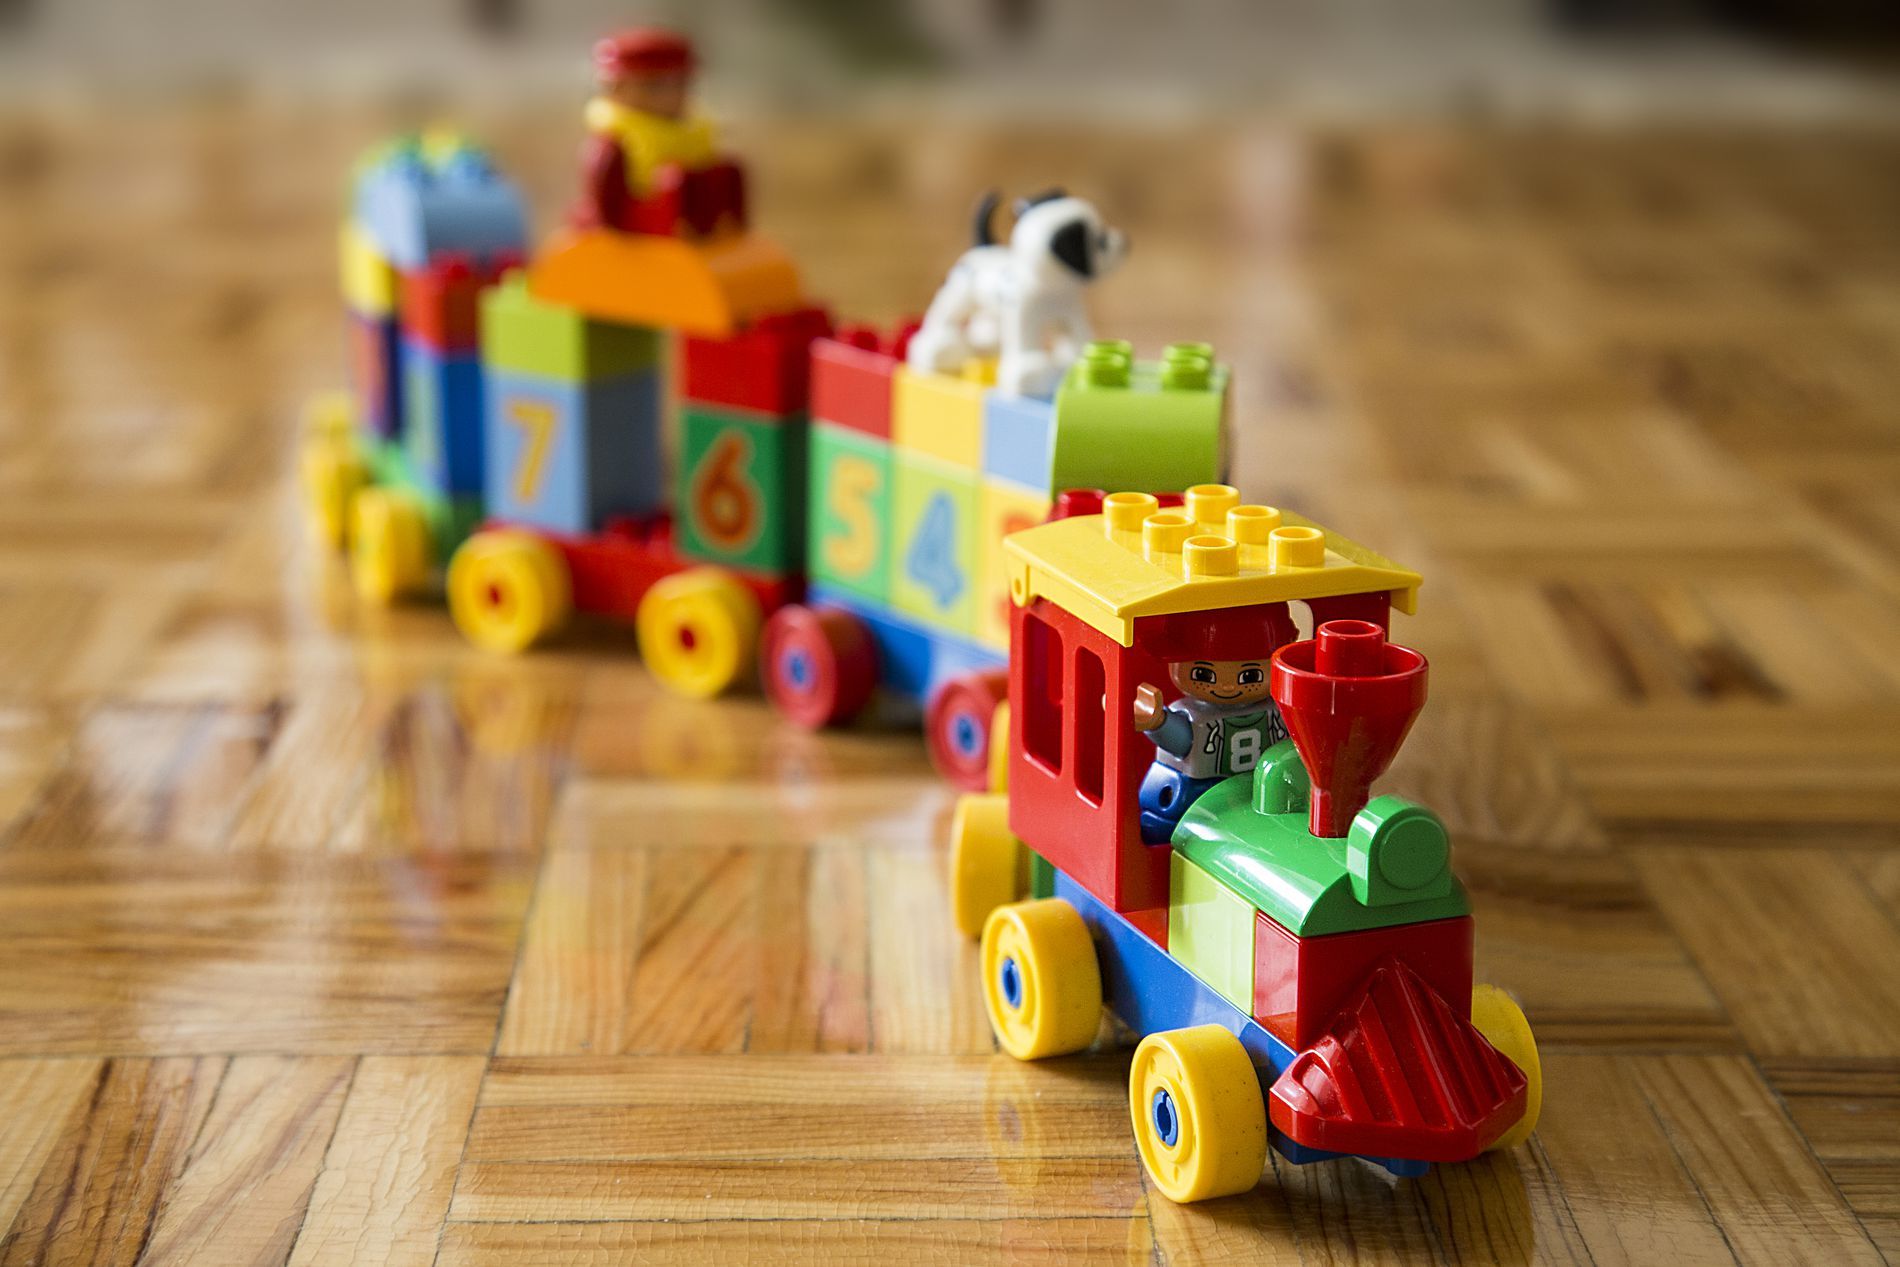
Colorful train.
A cheerful picture of a colorful toy train with vibrant yellow, red, and green parts, sitting on a wooden parquet floor.
A close up shot taken from a low-angle, eye-level perspective to show the train, emphasizing its details and colors. The color palette includes yellow, red, green, brown, and soft white. Soft light from a nearby window highlights its playful details.
Labels: Toy, Machine, Wheel, Lego Set, Person, Wood, parquet floor
Camera: Canon Canon EOS 6D
Lens: EF24-105mm f/4L IS USM, Canon EF 24-105mm f/4L IS
Aperture: F5
Exposure: 1/60 sec
ISO: 800
Focal length: 70.0 mm